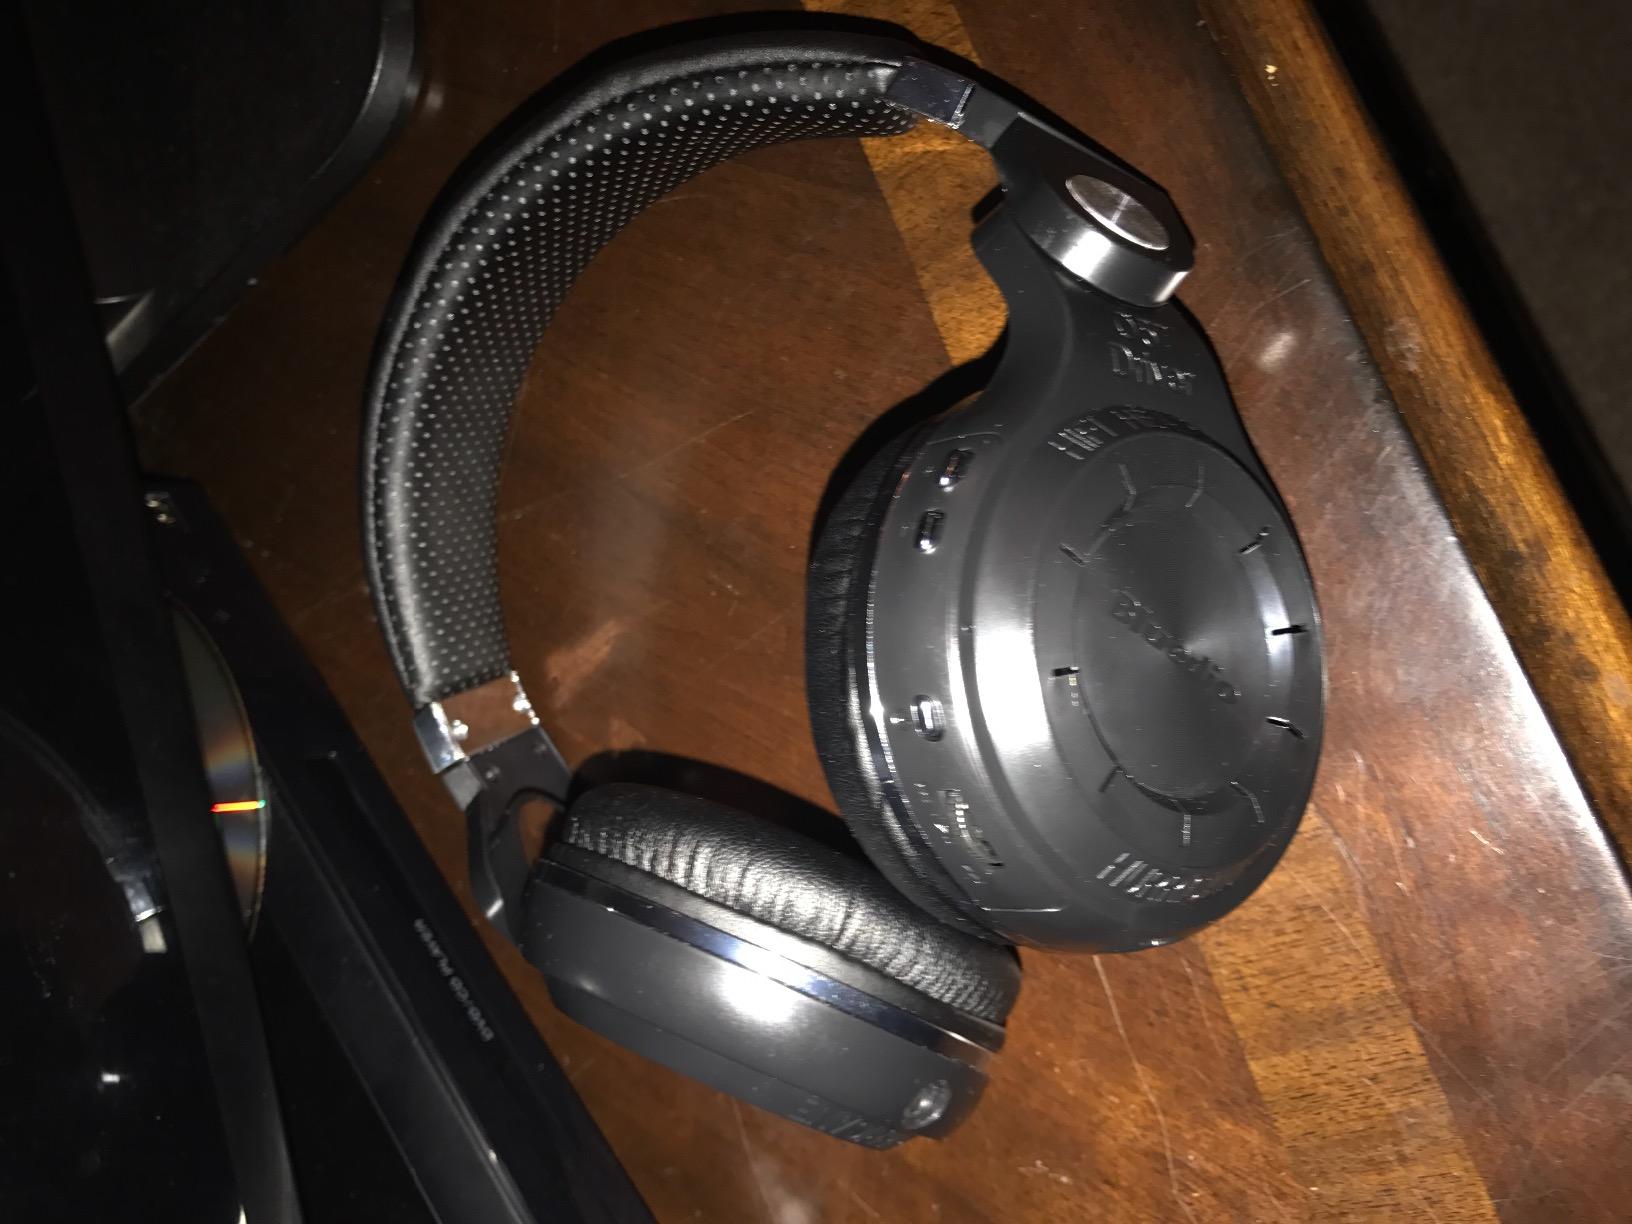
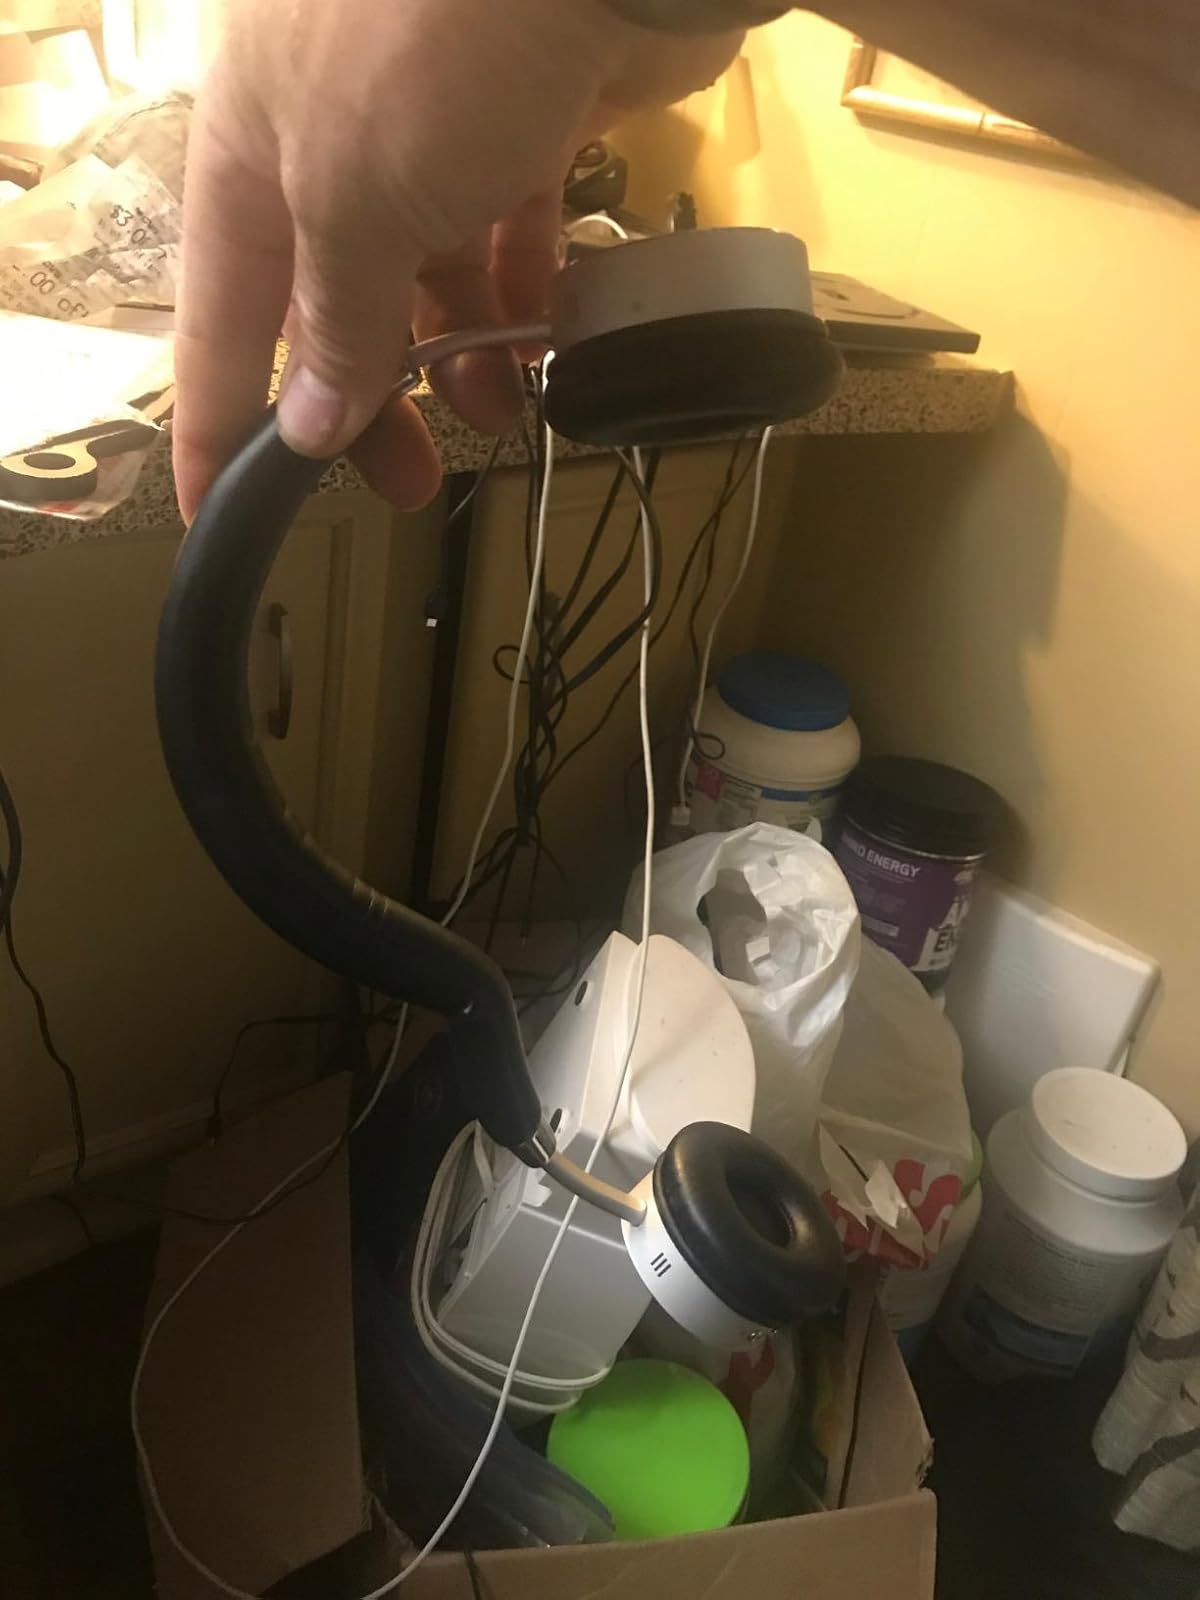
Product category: headphones
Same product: no